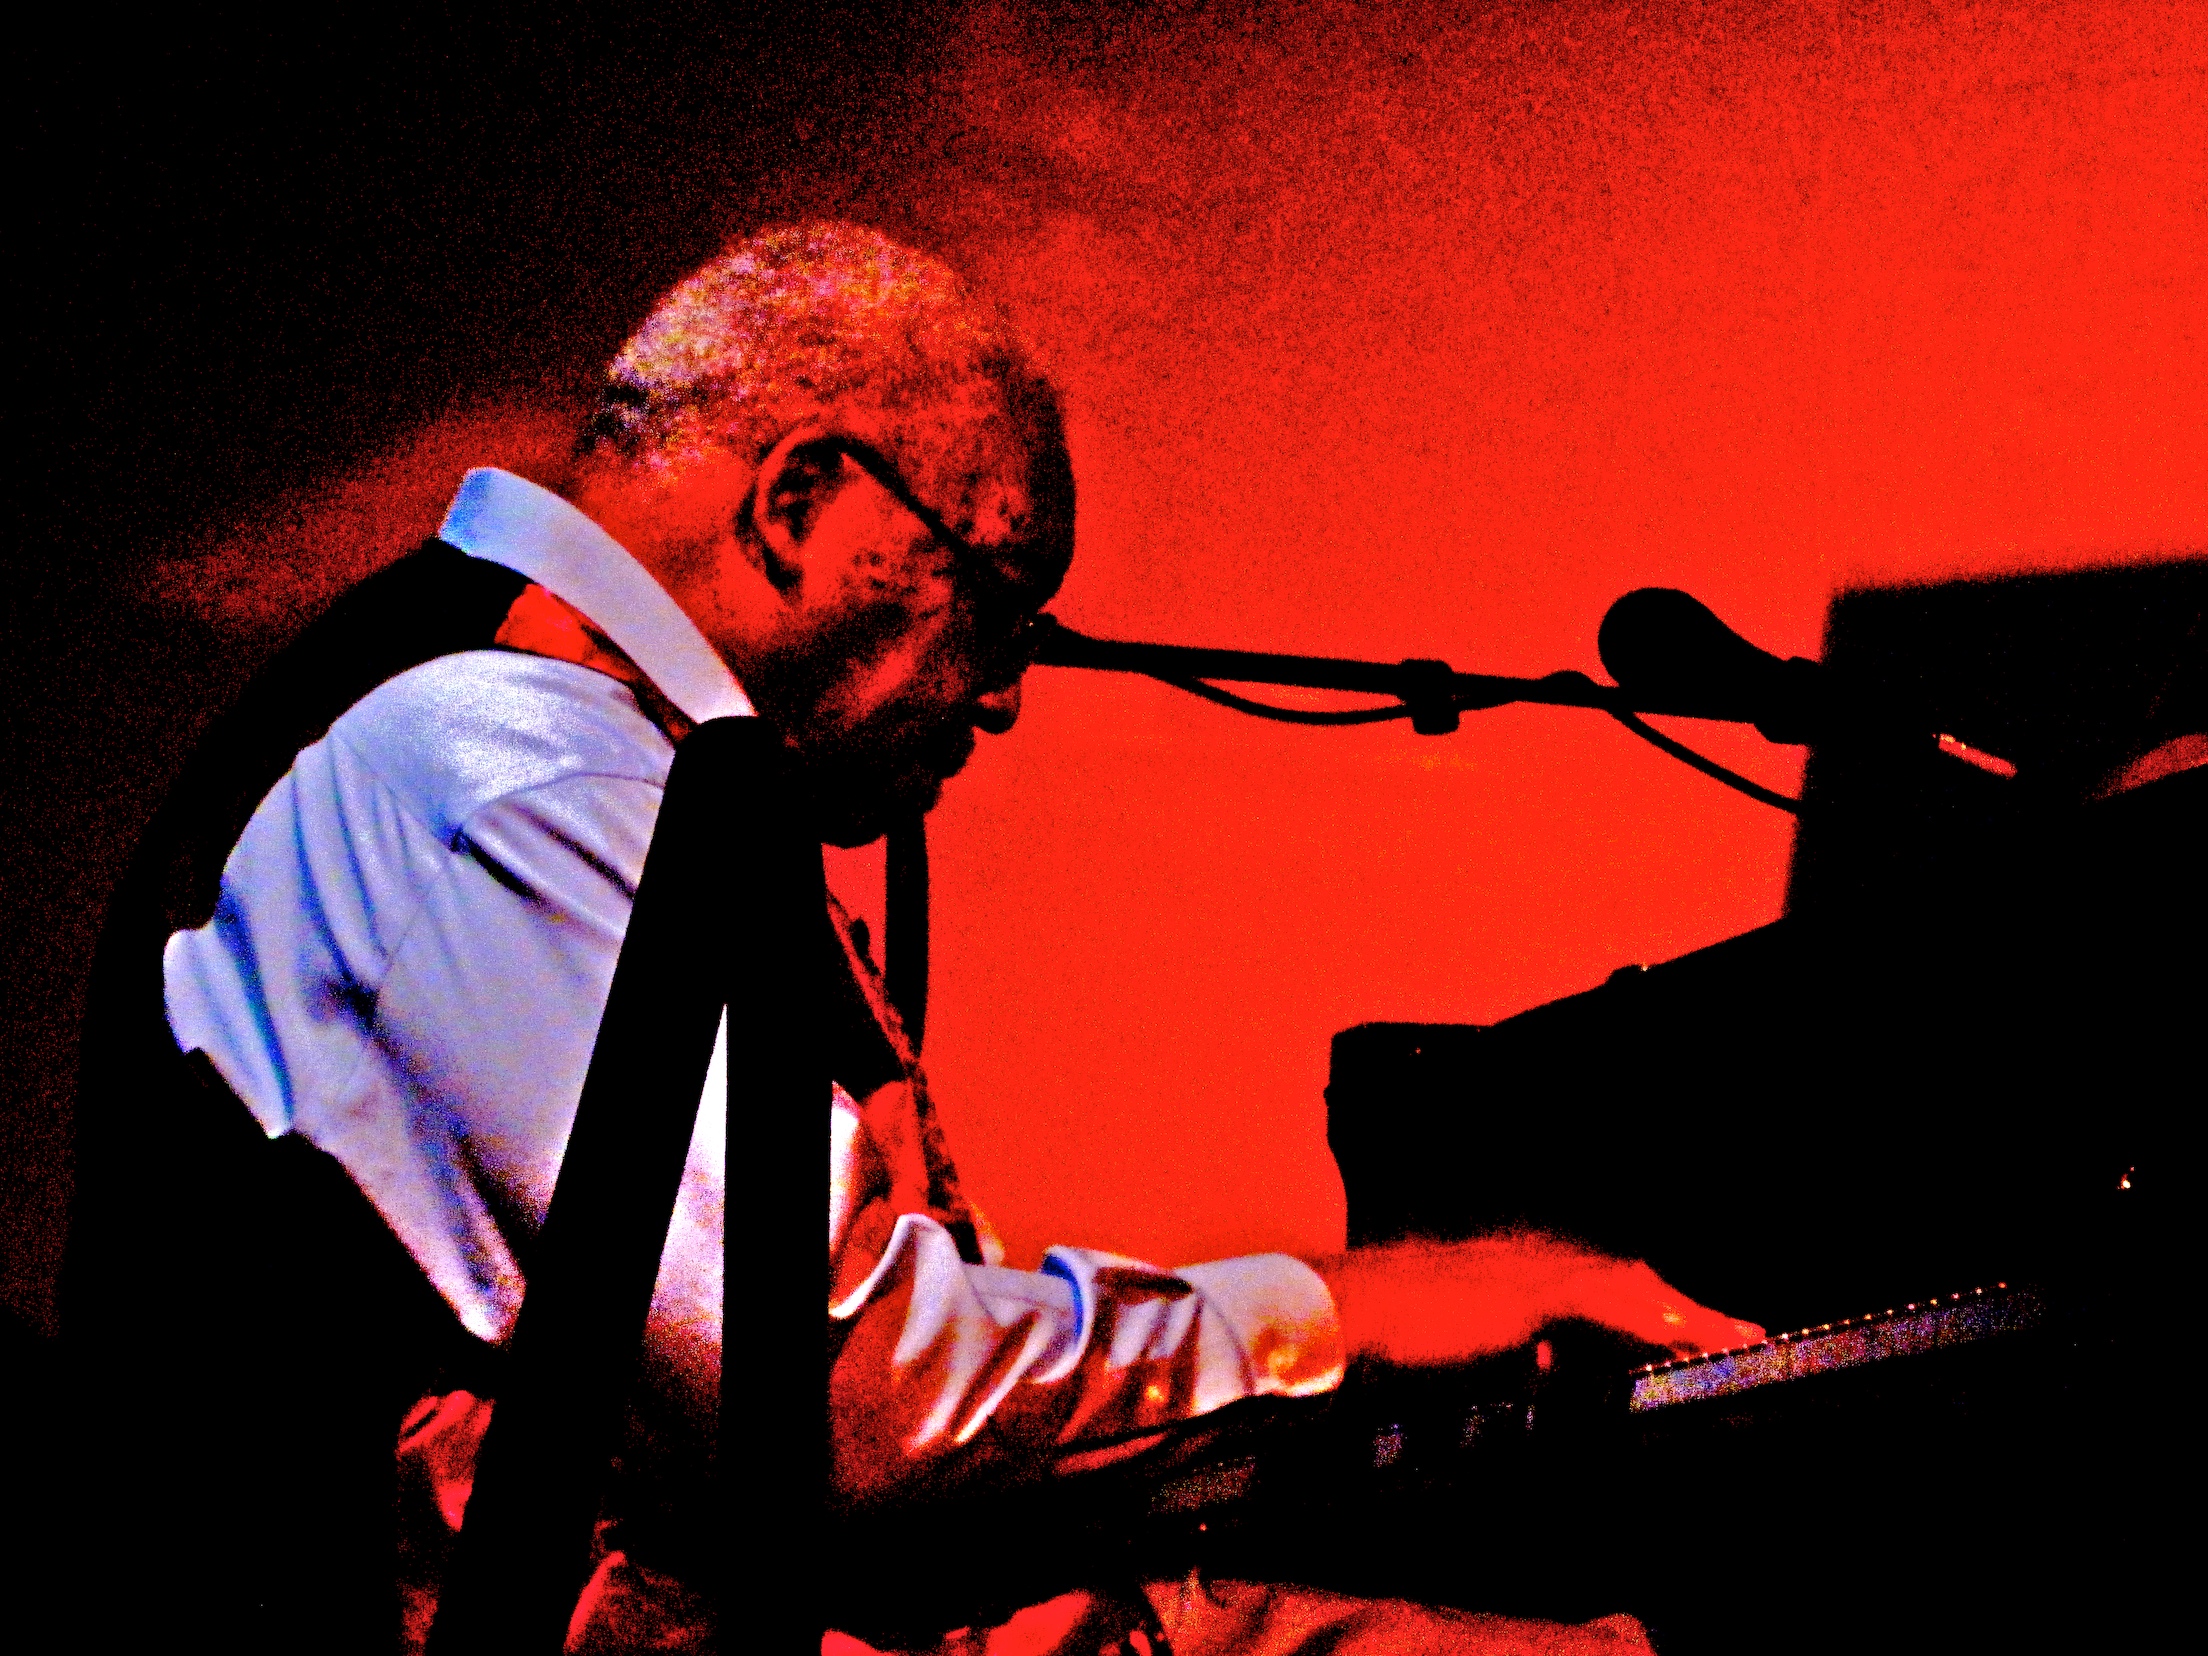
music, concert, musician, performance art, stage, jazz, performance, bassist, singing, guitarist, entertainment, performing arts, rock concert, string instrument, musical theatre